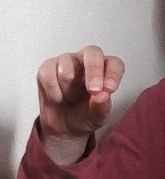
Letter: gaaf